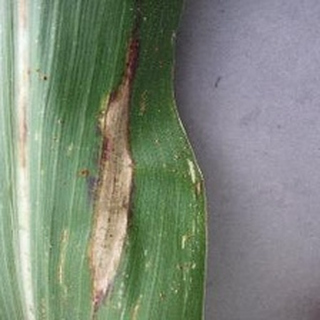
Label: corn_northern_leaf_blight